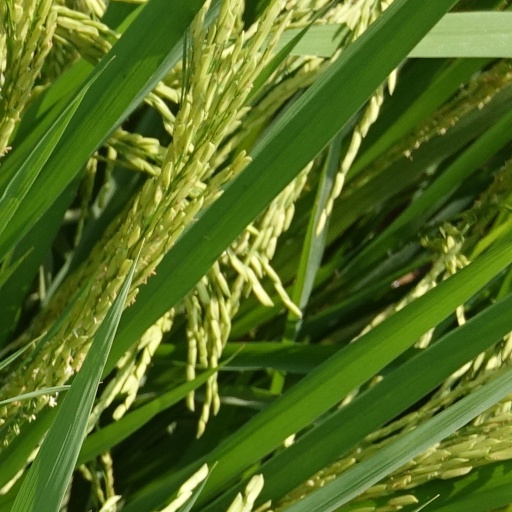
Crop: rice